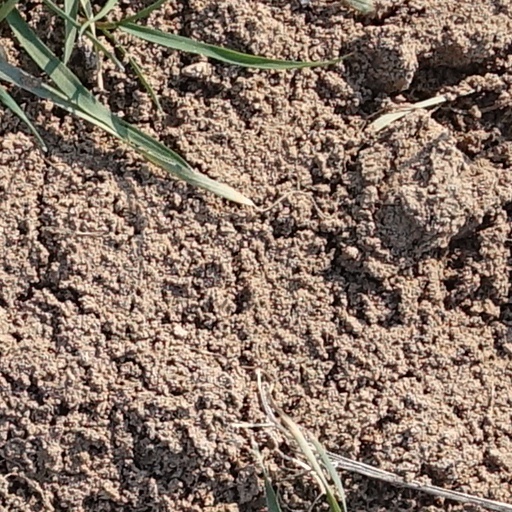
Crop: wheat